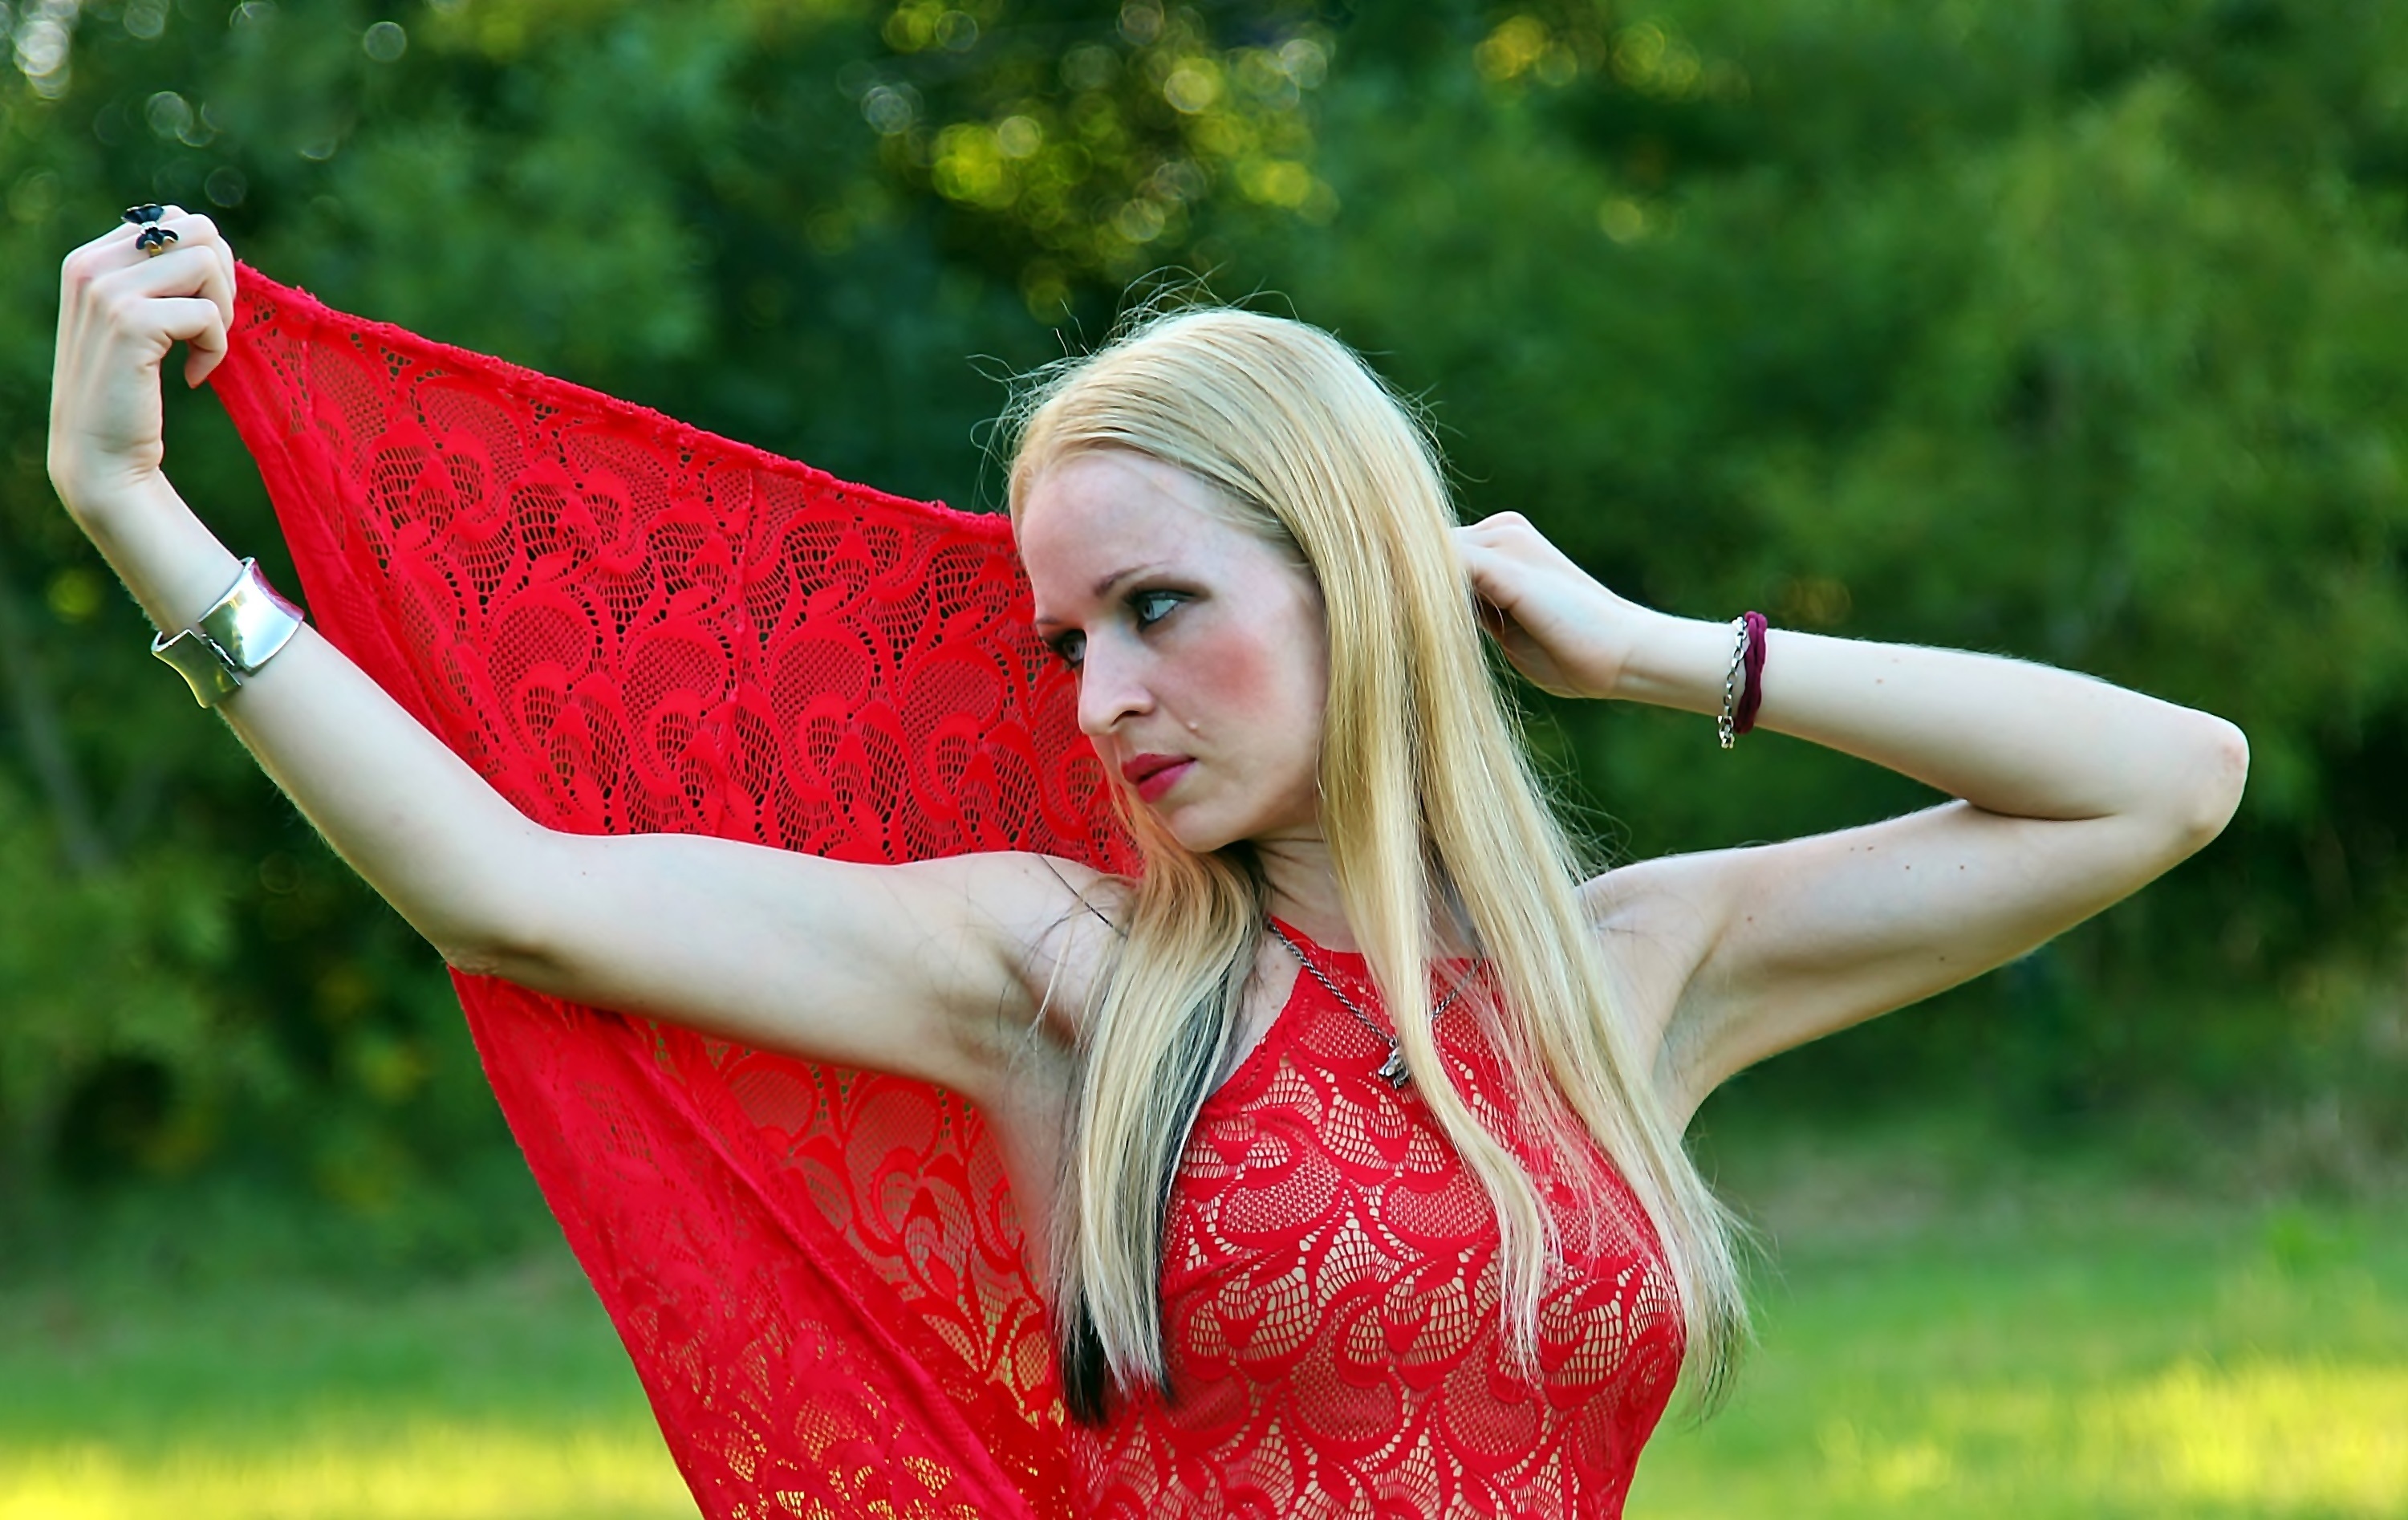
person, girl, woman, hair, photography, flower, portrait, model, red, fashion, clothing, lady, blonde, long hair, human body, dress, skin, beauty, pretty, facial, abdomen, photo shoot, red dress, portrait photography, art model